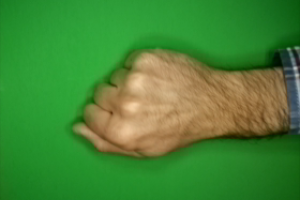
Label: rock